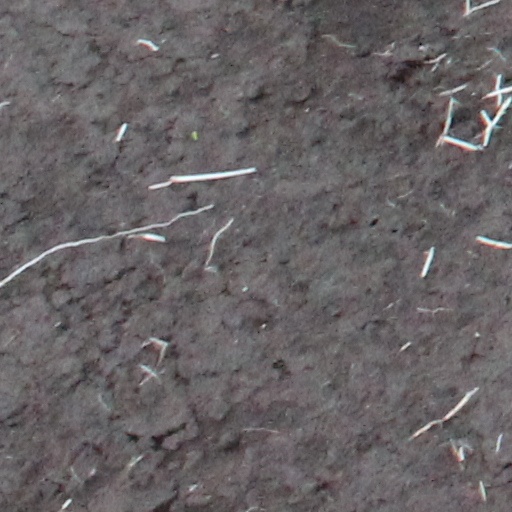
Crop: wheat